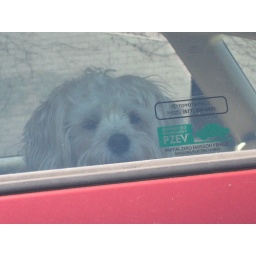
dog in car who barked at me